Revue d'histoire diplomatique

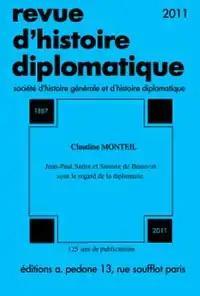

Revue d'histoire diplomatique (Journal of Diplomatic History) is a journal of the Société d'histoire diplomatique in France. It was established in 1887 and covers French and foreign diplomatic history and international relations.